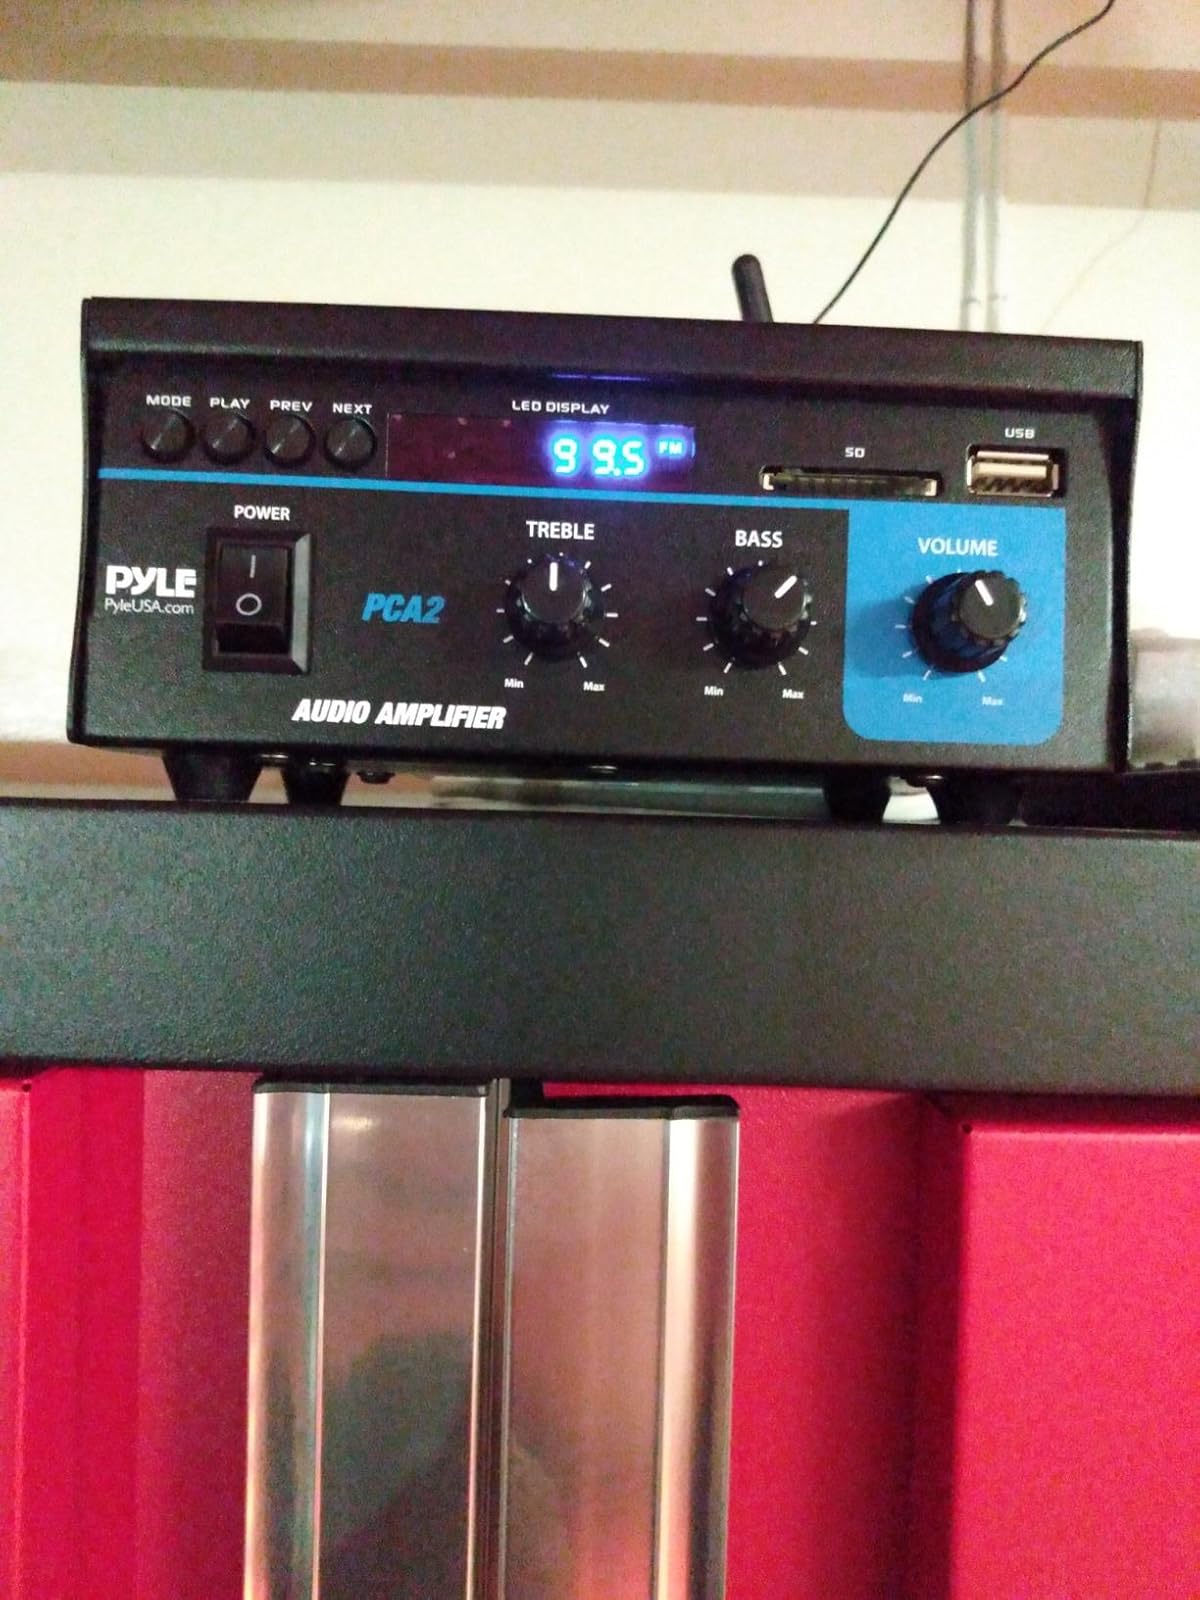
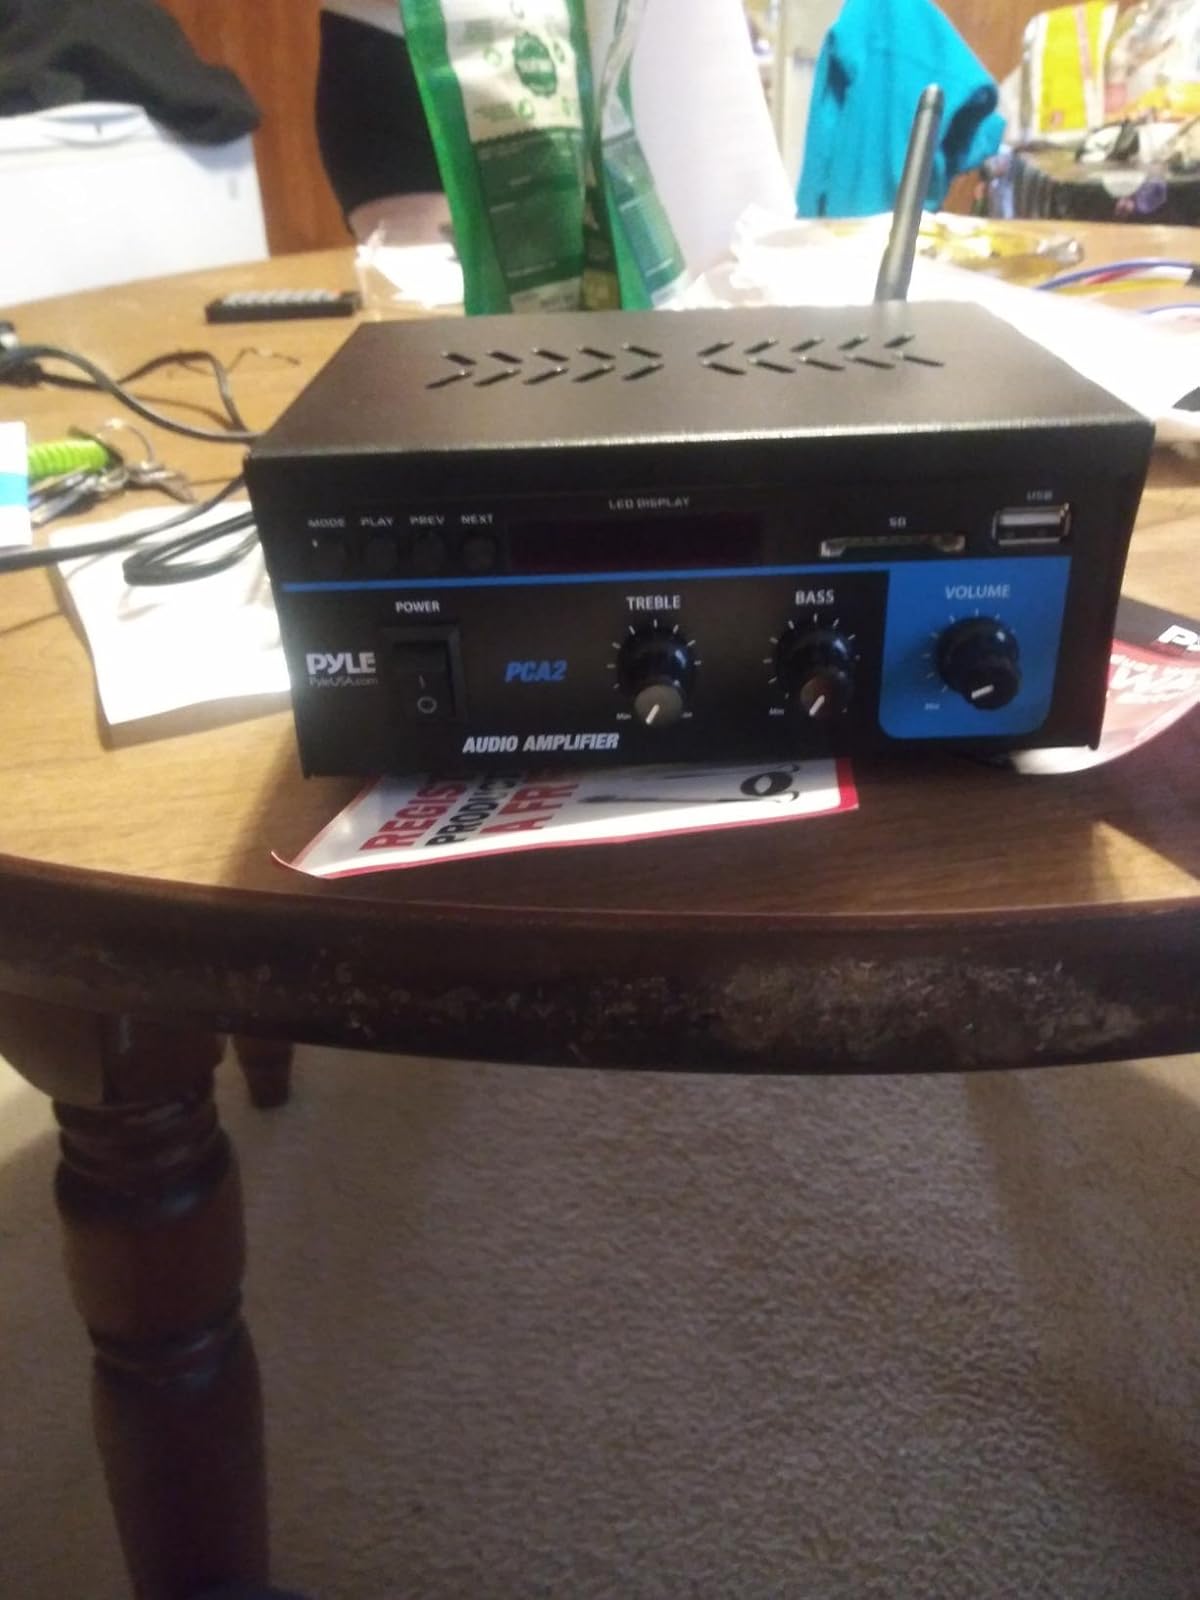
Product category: speaker
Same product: yes